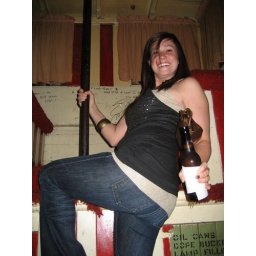
Having fun on the stripper pole in the bathroom of Donn's Depot